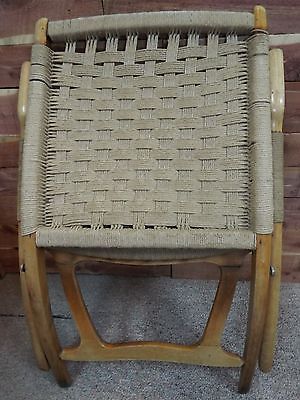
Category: chair